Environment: real
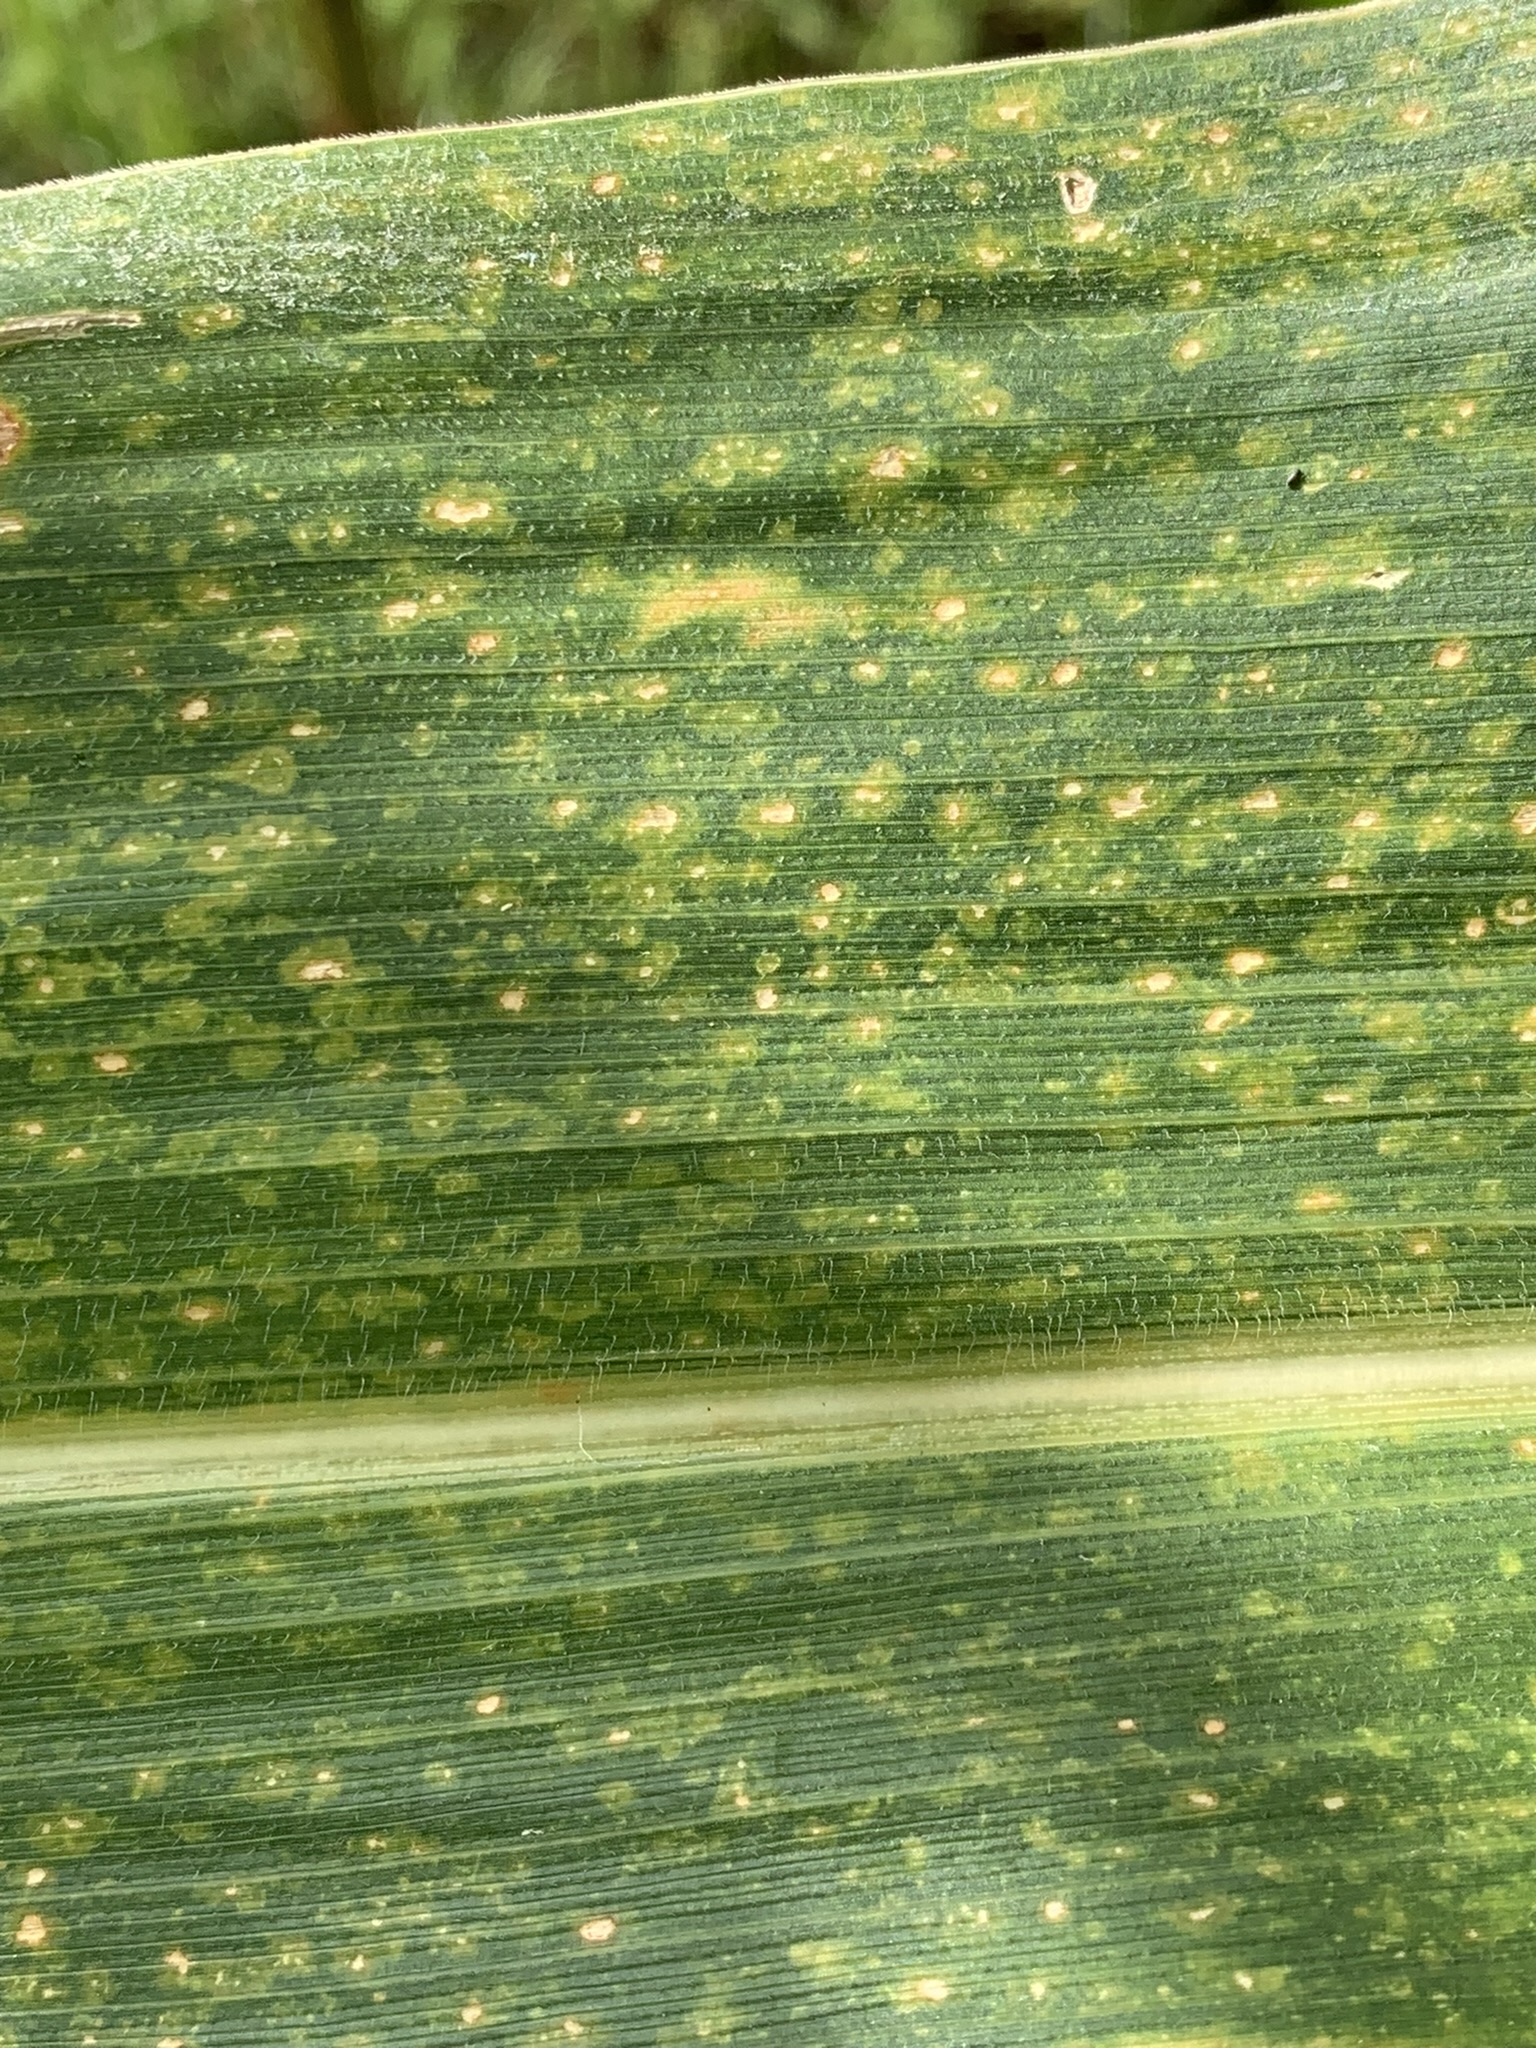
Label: lethal_necrosis